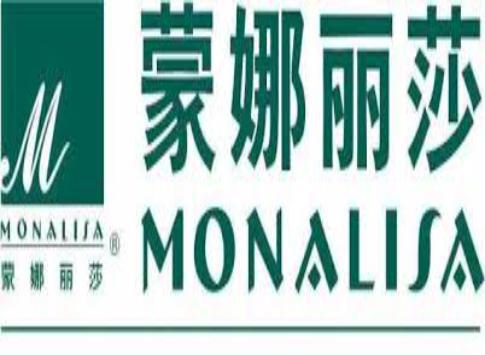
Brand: mona lisa-1
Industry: Necessities